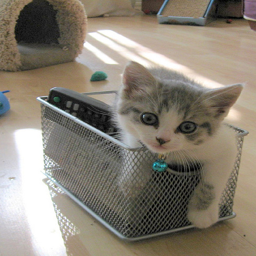
A small grey and white kitten sitting on a basket.
A kitten sits in a small wire basket.
A cat is making himself comfy next to the remotes.
a white cat on a basket gazing on the floor
A kitten standing inside of a metal basket next to a cat igloo.